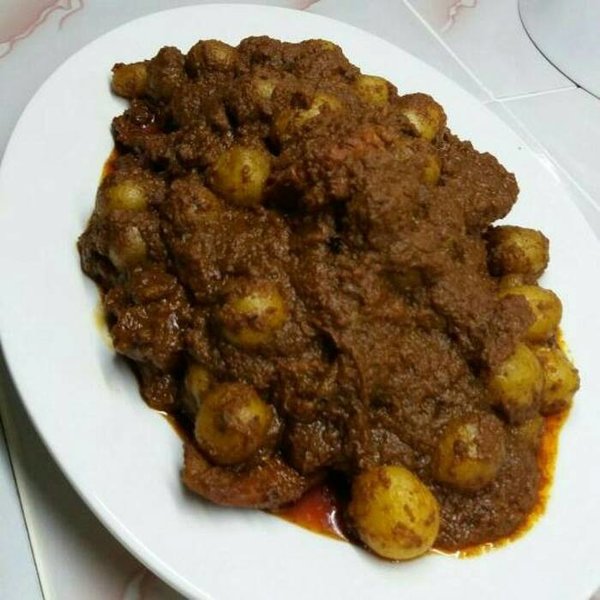
Label: daging_rendang